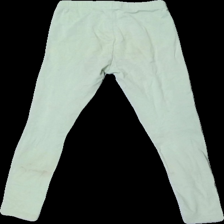
View: back
Type: Tights
Category: Children
Brand: Lindex
Colors: Green
Material: 100% Cotton
Cut: Tight
Size: 128
Season: All
Damage: stains
Damage location: middle right
Damage 2: stains
Damage 2 location: top center
Damage 3: stains
Damage 3 location: bottom left
Price range: <50
Recommended usage: Recycle
Description: green tights with frill detail